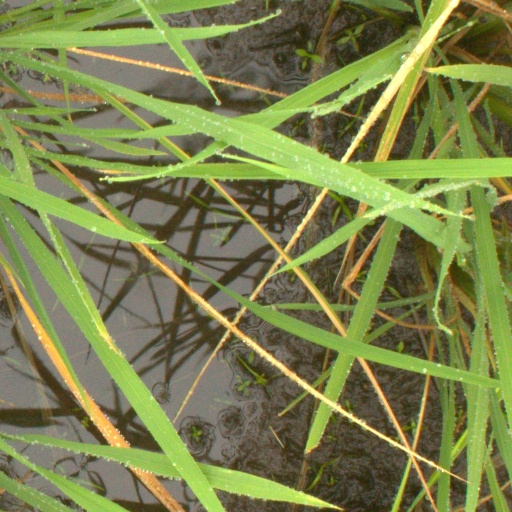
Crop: rice